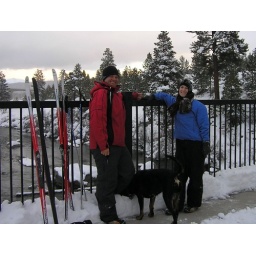
me, Jennie and Nelson on the way back to the car after skiing near the Truckee river